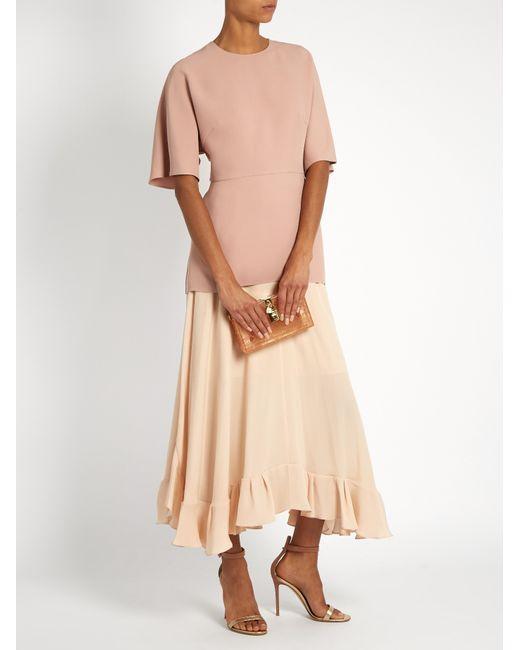
Rosa Hemd und lockerer langer Rock für Frauen